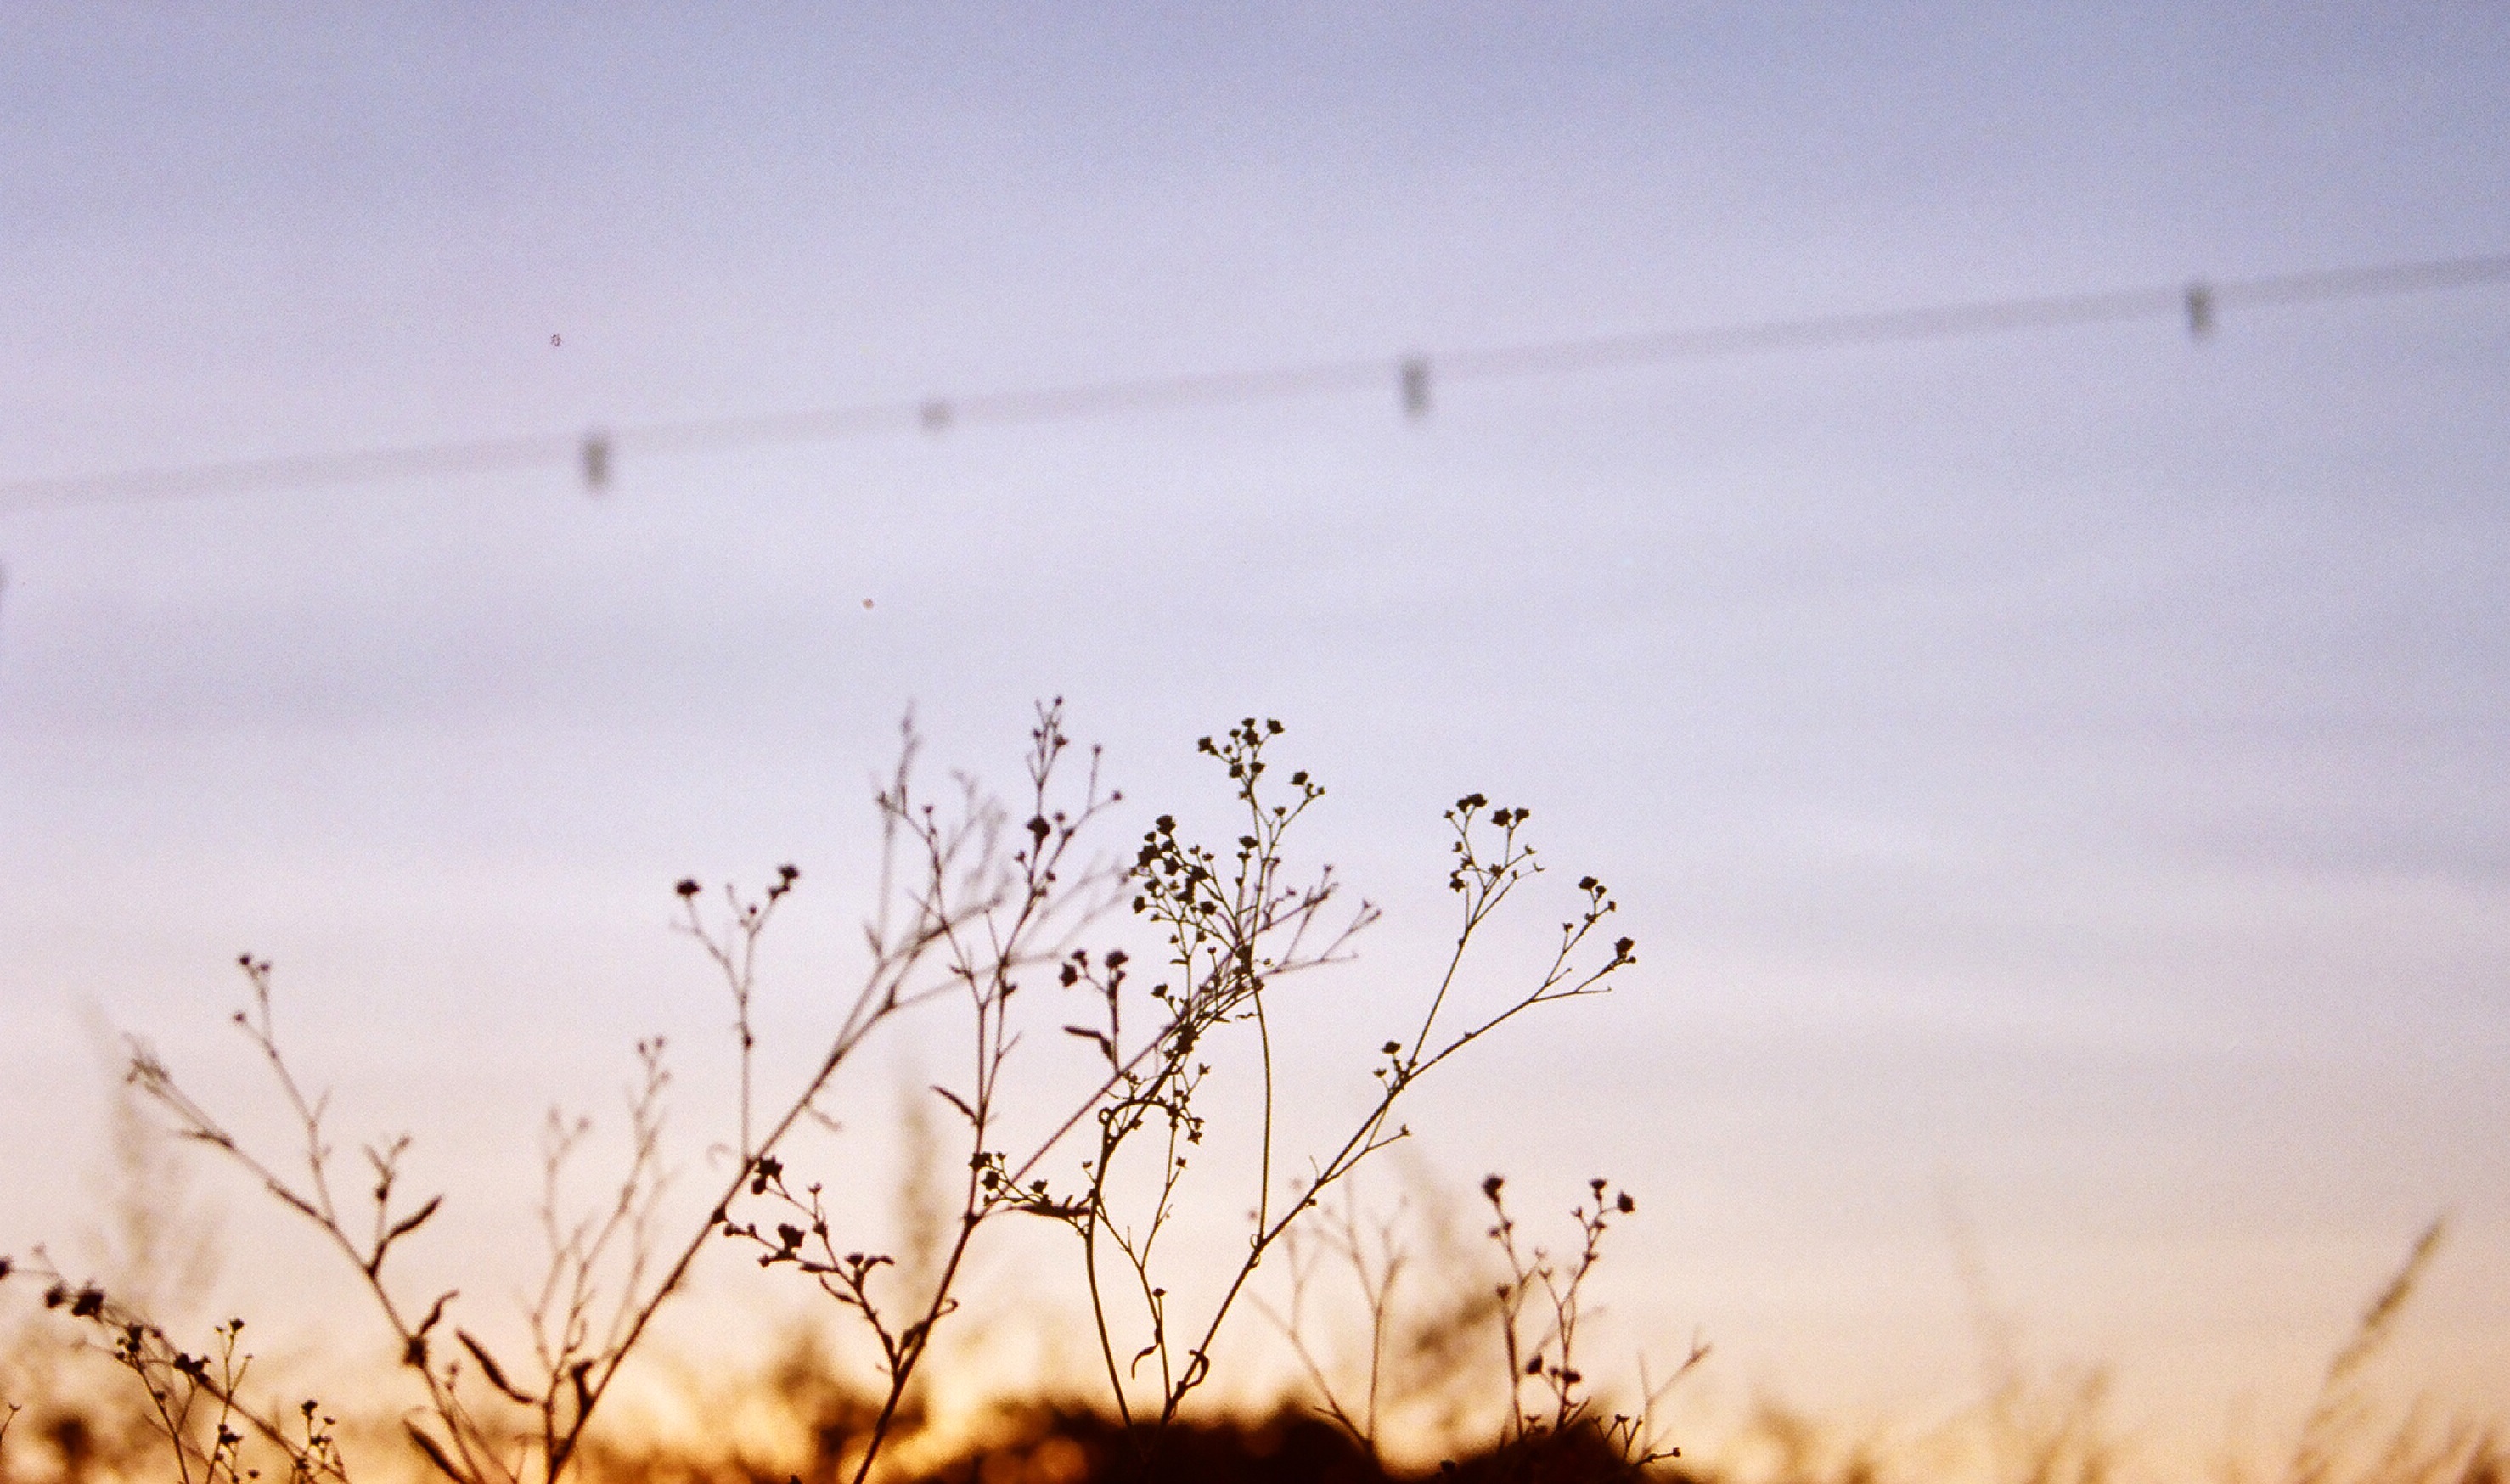
grass, horizon, branch, cloud, sky, sunrise, sunset, field, prairie, sunlight, morning, wind, dawn, agriculture, atmospheric phenomenon, grass family, atmosphere of earth